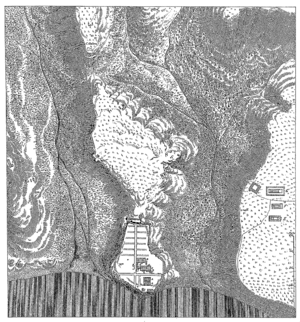
Sélinonte ou Sélinous est une ancienne cité grecque située sur la côte sud de la Sicile.